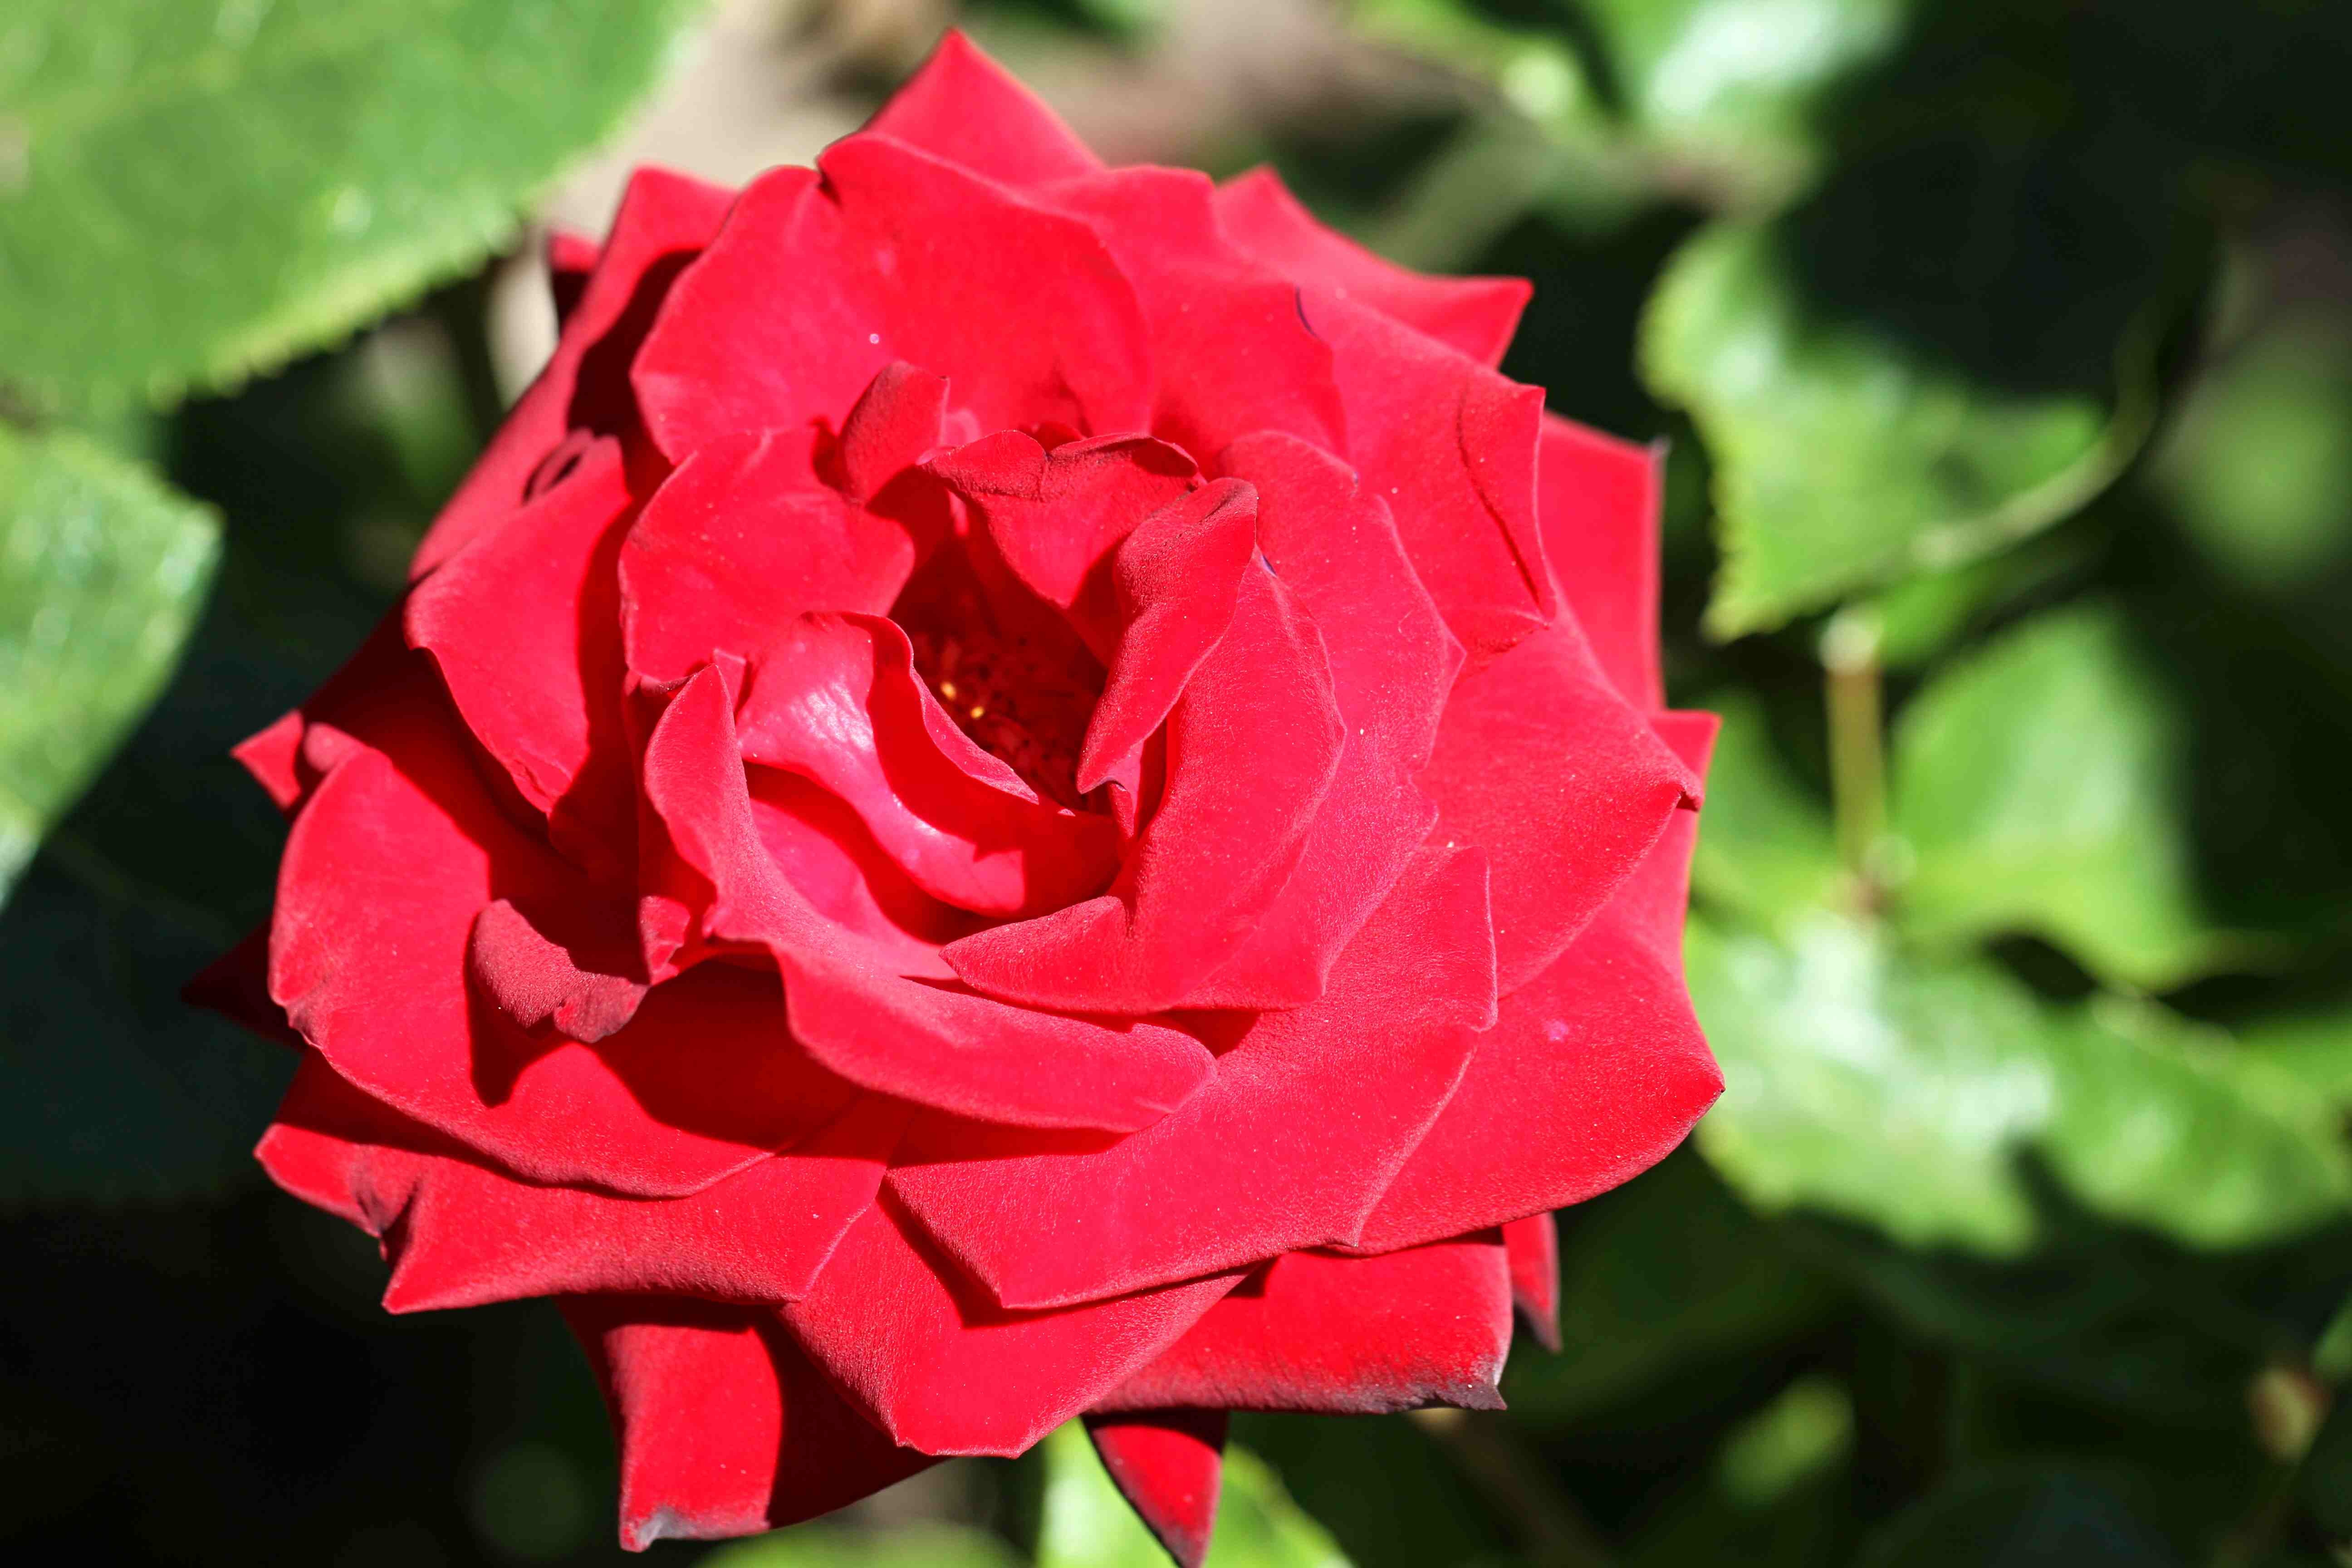
nature, blossom, plant, flower, petal, bloom, love, rose, red, color, colorful, garden, flora, red rose, beauty, beautiful, floribunda, rose bloom, macro photography, flowering plant, garden roses, rose family, plant stem, land plant, rosa centifolia, rose order